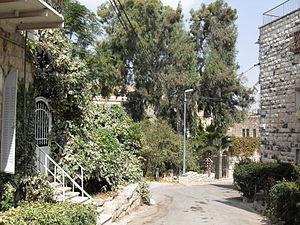
Jérusalem, quartier Mahane Israel, rue Zamenhof, au fond le COUVENT DES PERES LAZARISTES